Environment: real
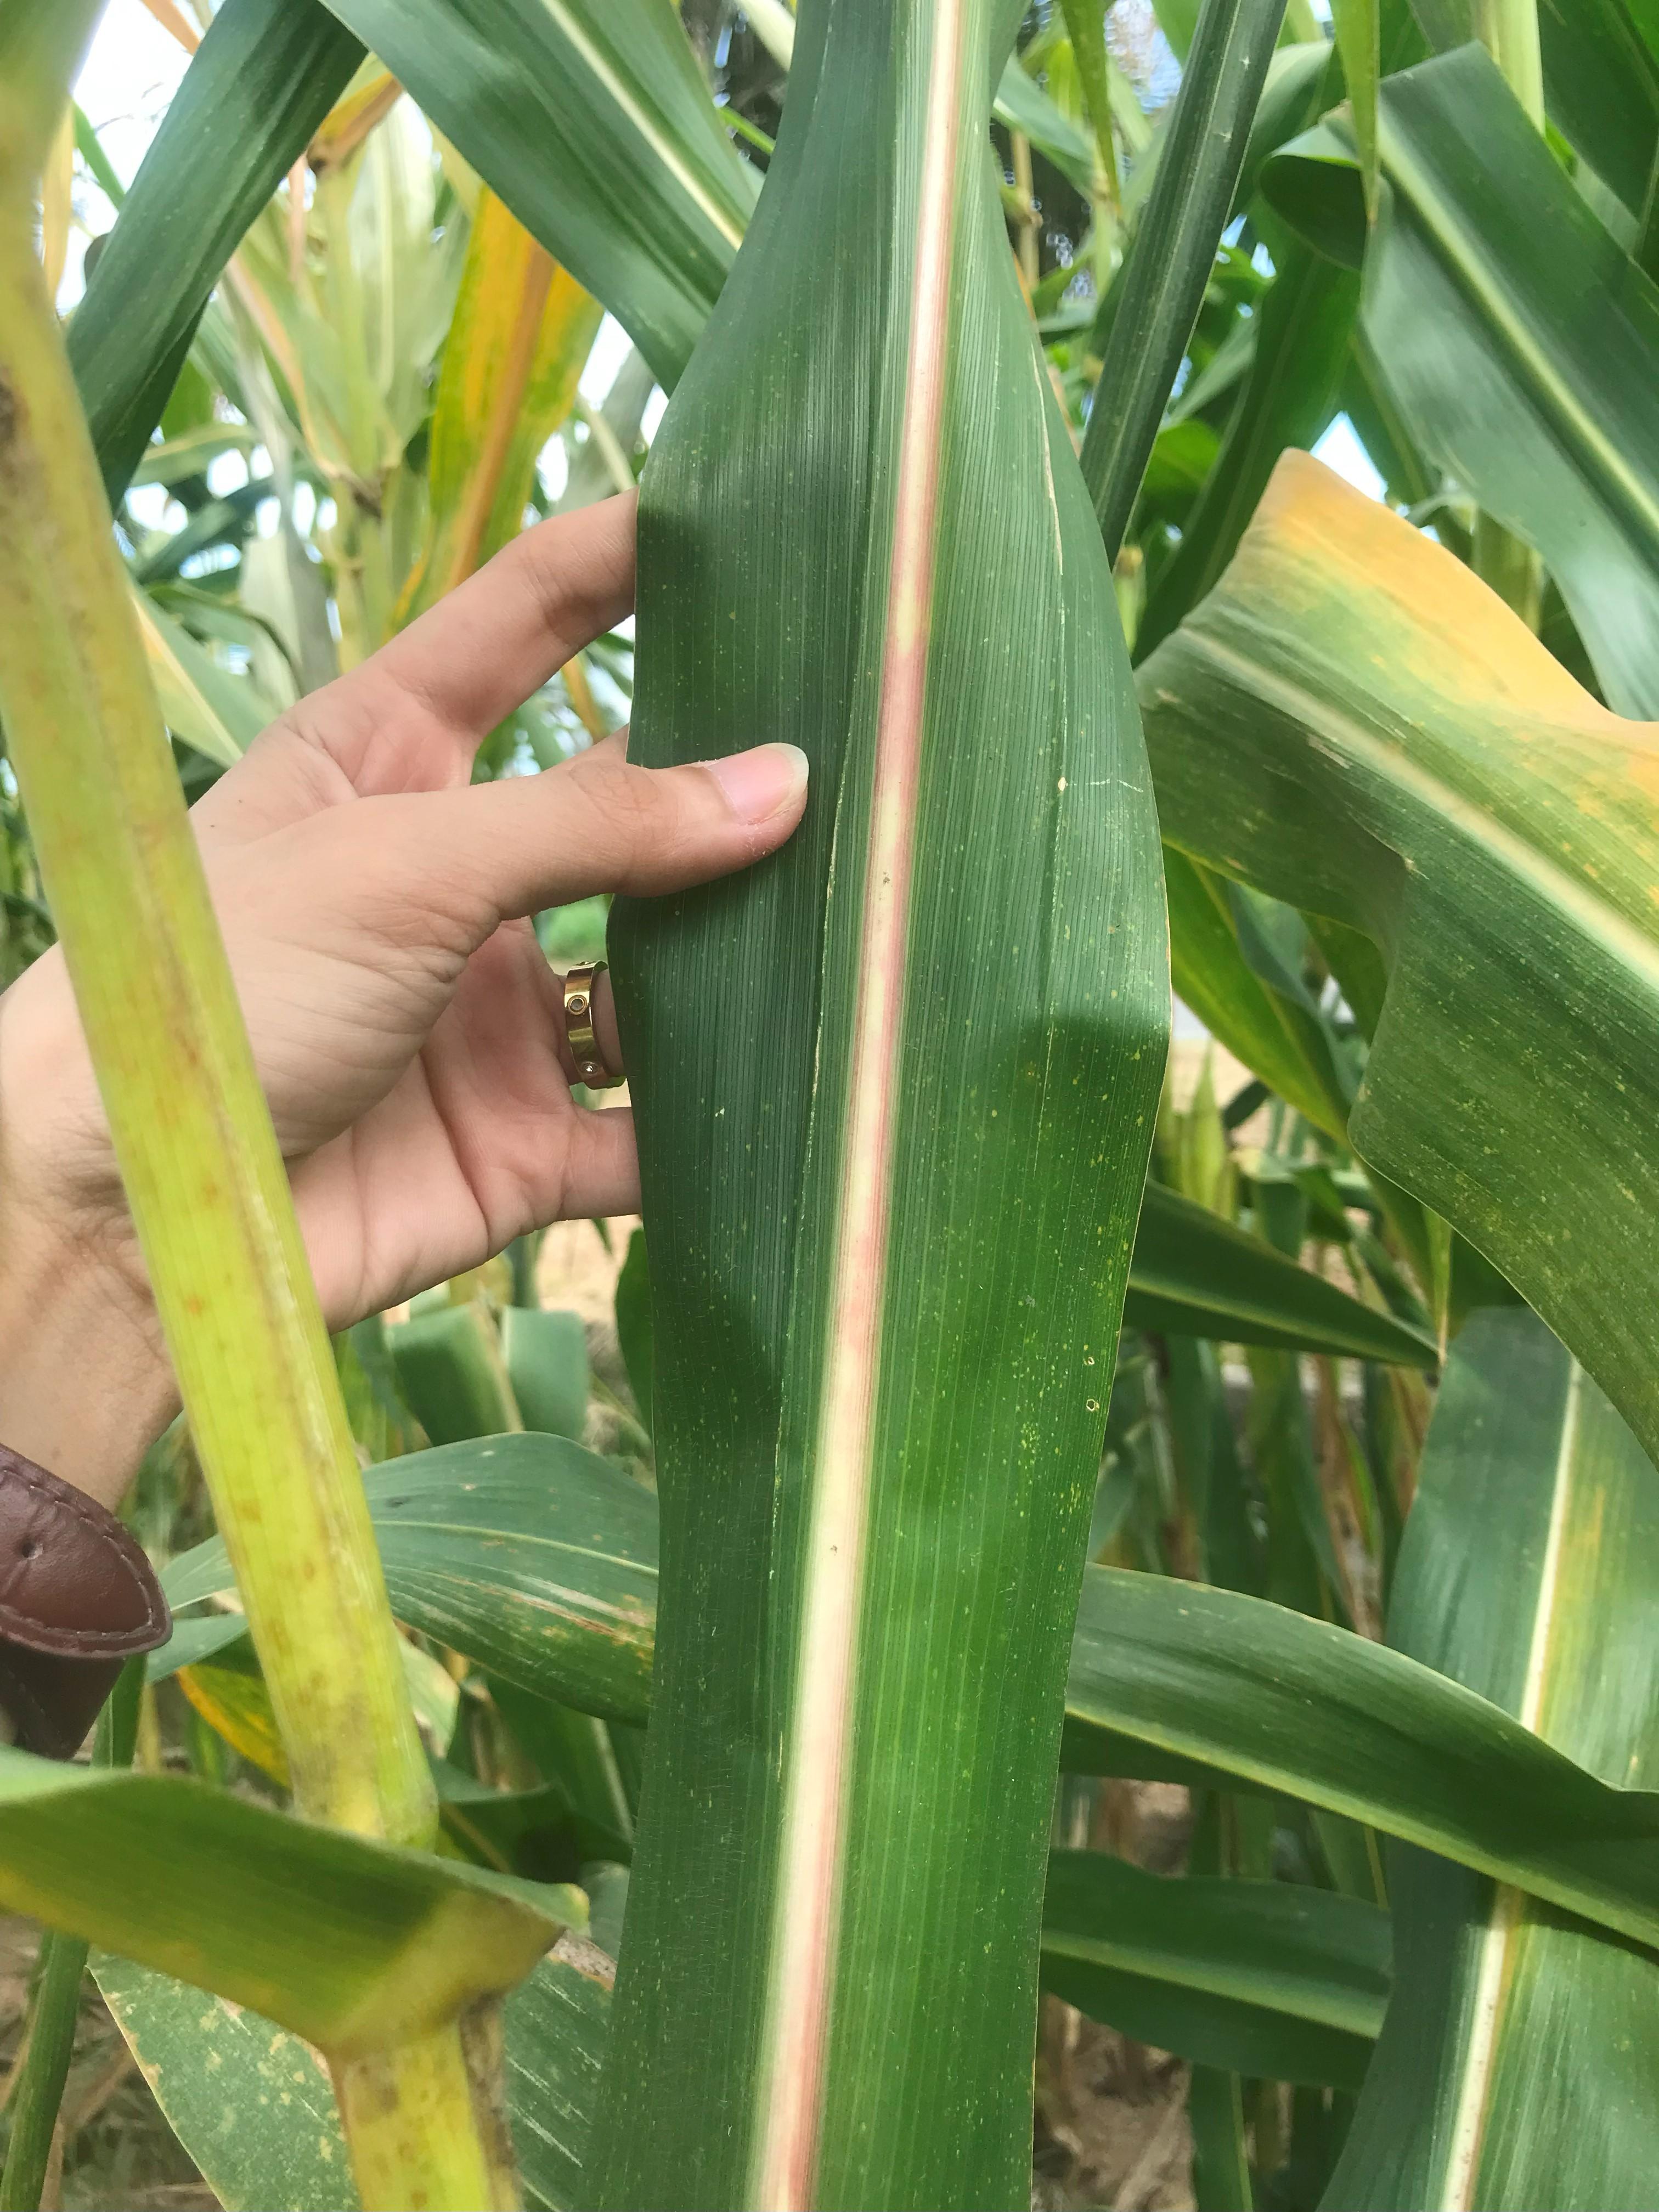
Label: phosphorus_deficiency